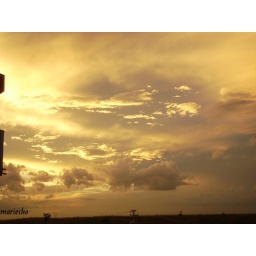
golden sky o.O no edit by the way..cept the name..er yeh..lol